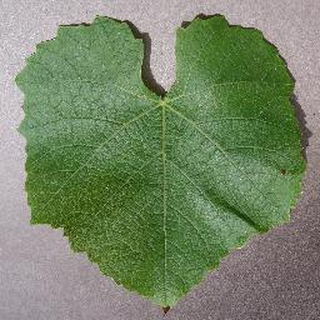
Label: healthy_grape